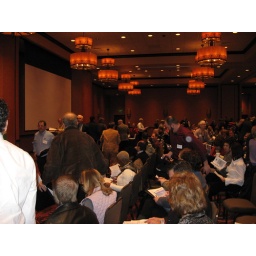
Main Stage (with Troy Freund in the red shirt who took some great photos)